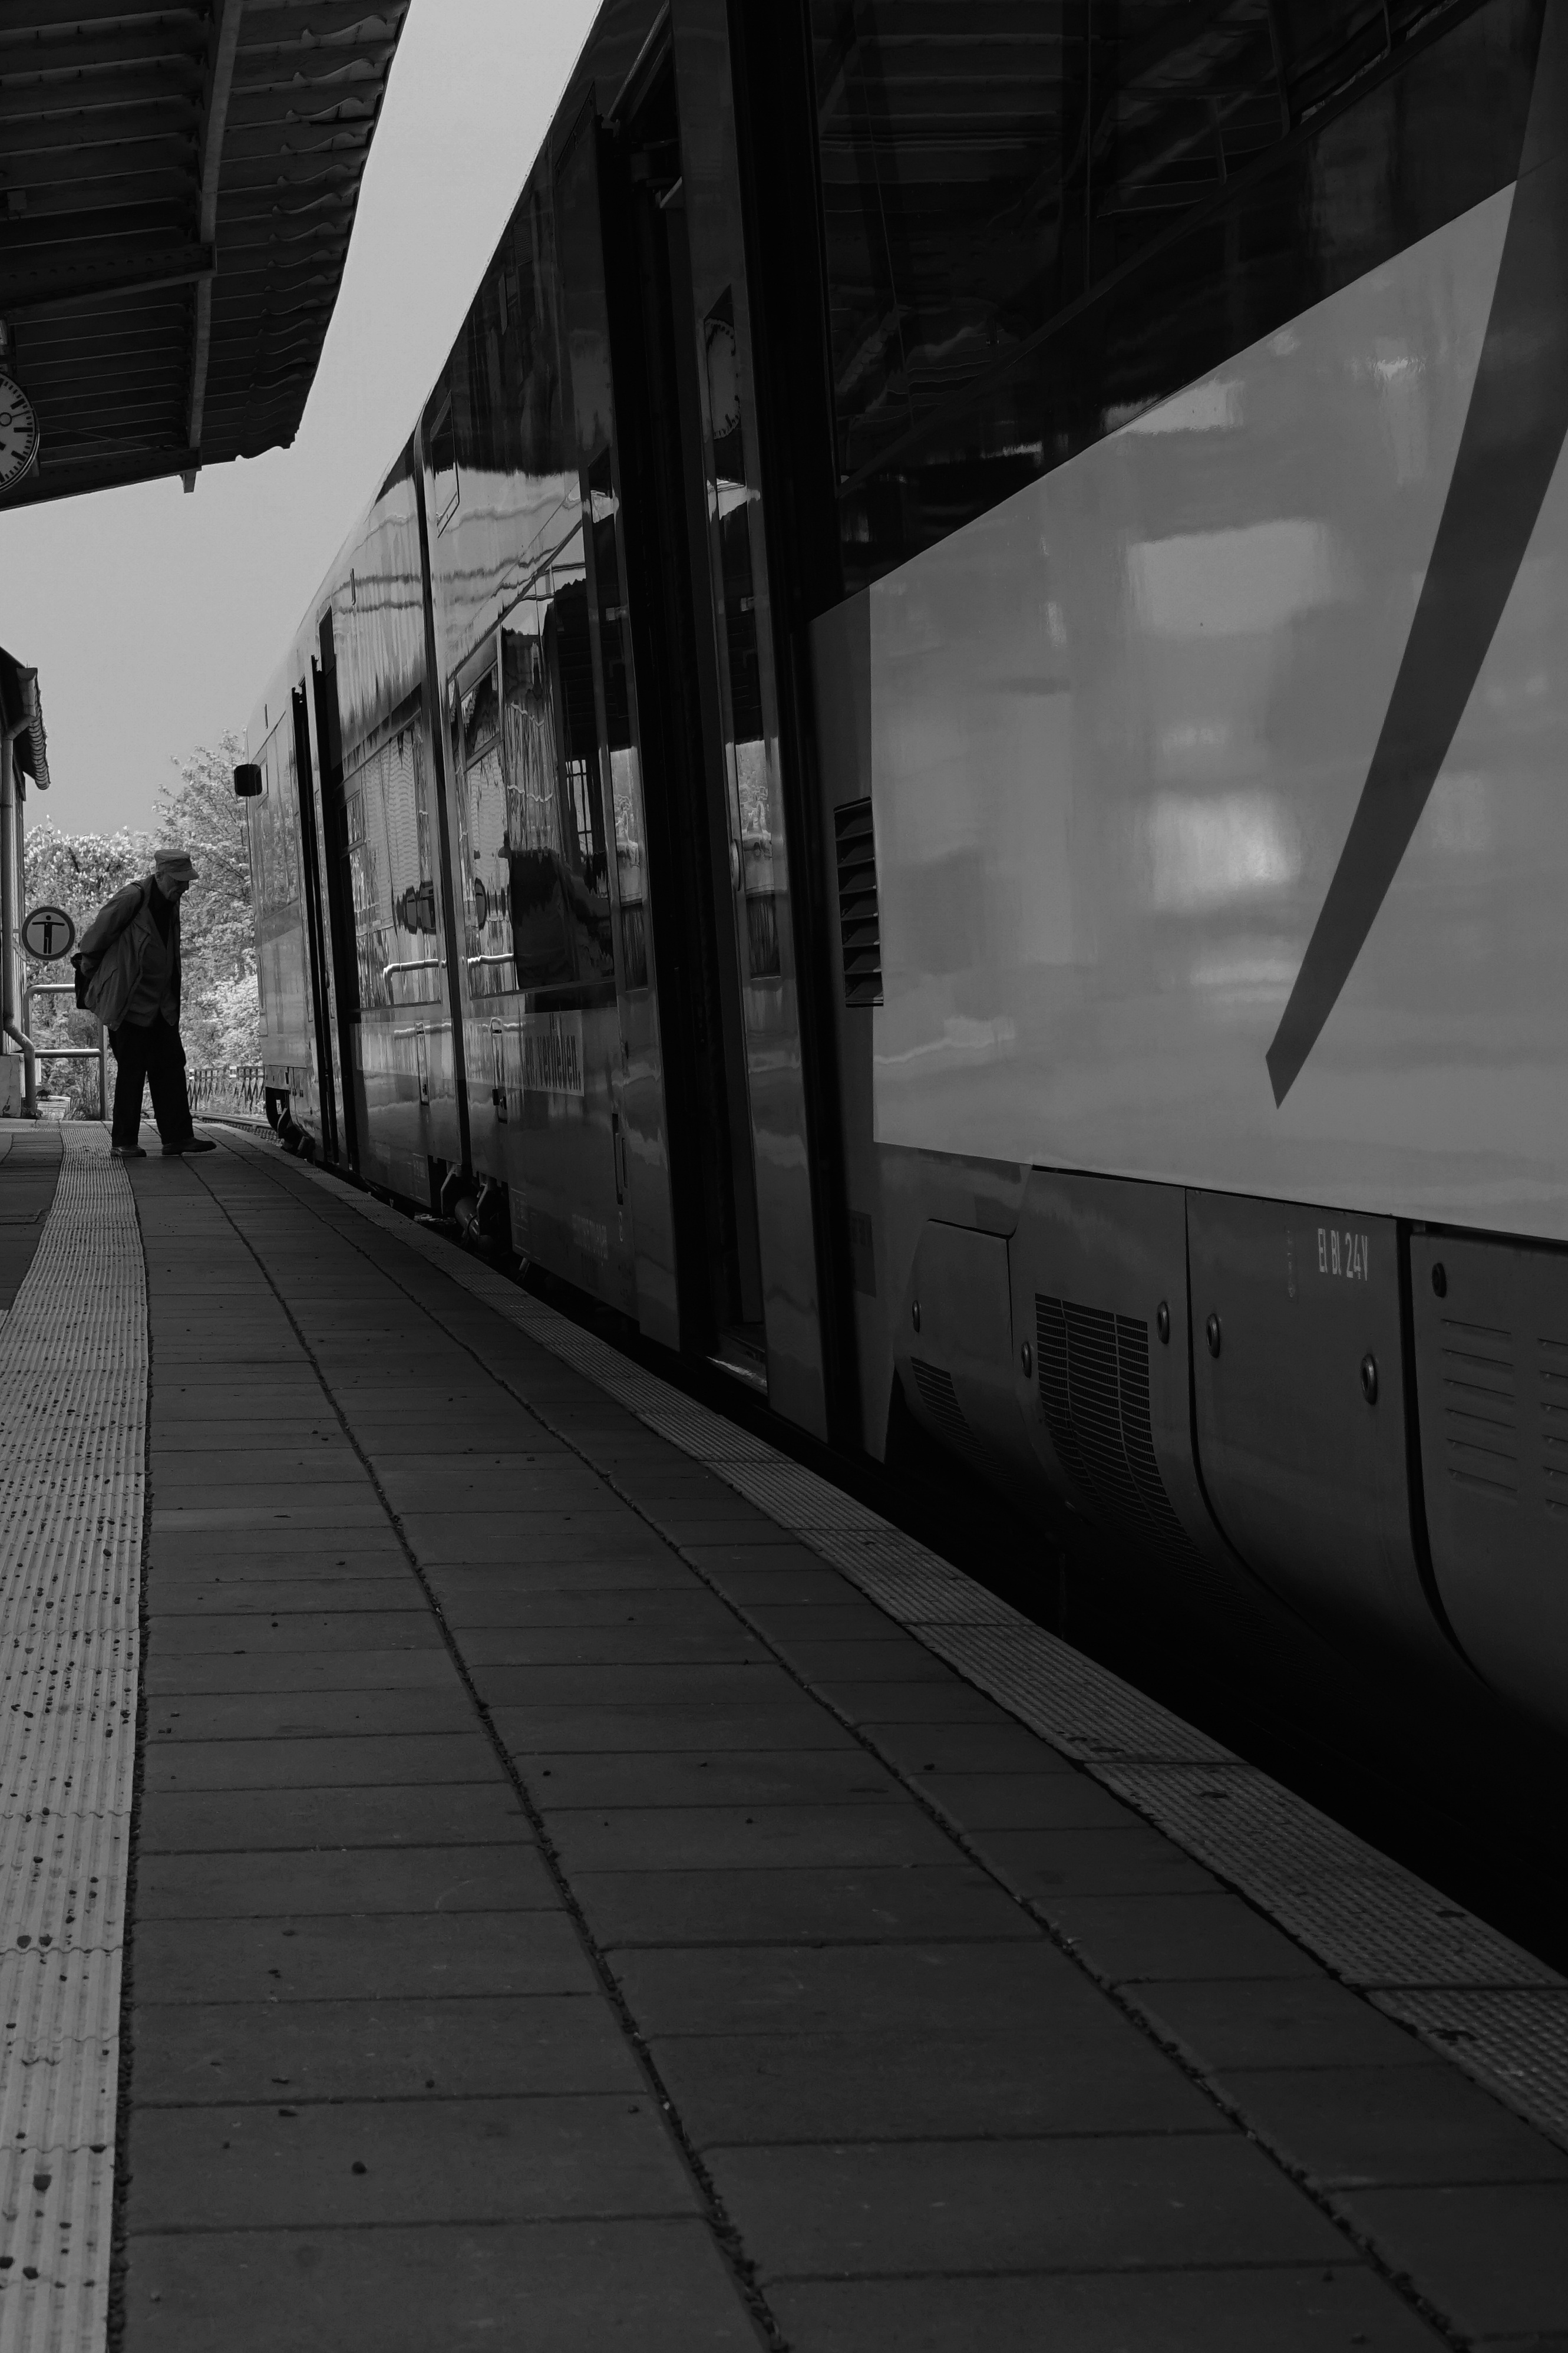
person, light, black and white, white, train, travel, transport, line, shadow, platform, human, darkness, black, monochrome, departure, passengers, railway station, shape, db, public means of transport, rail traffic, deutsche bahn, monochrome photography, film noir, single lens reflex camera